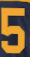
Number: 5